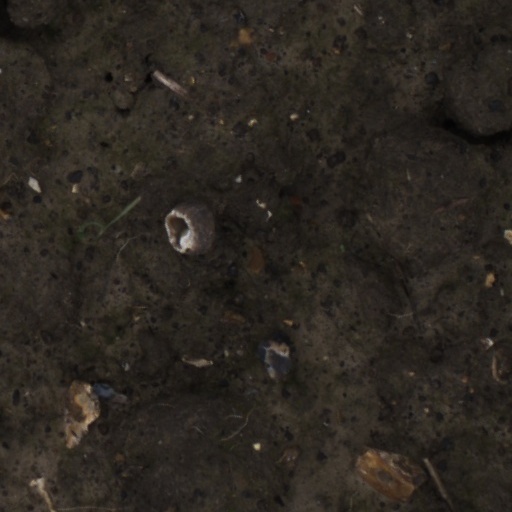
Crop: wheat